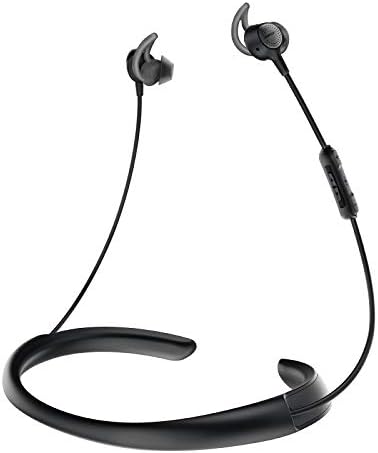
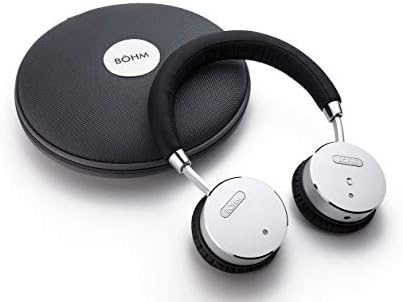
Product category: headphones
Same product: no